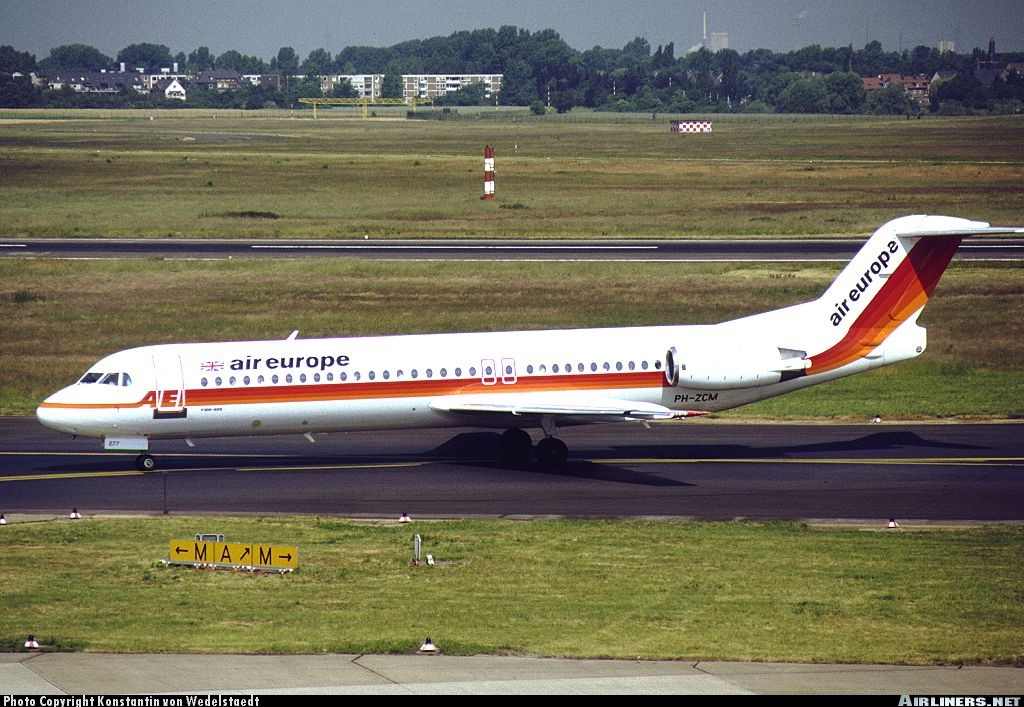
Vehicle type: Planes